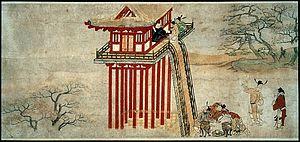
Le Kibi Daijin nittō emaki, littéralement le Rouleau du voyage en Chine du ministre Kibi, est un emaki de la fin du XIIᵉ siècle relatant la légende associée aux voyages du ministre japonais Kibi no Makibi en Chine impériale des Tang au VIIIᵉ siècle. Il est composé d’un long rouleau de papier peint et calligraphié, aujourd’hui séparé en quatre parties qui sont détenues par le musée des beaux-arts de Boston.
L’emaki ou emakimono, noté souvent e-maki, est un système de narration horizontale illustrée dont les origines remontent à l'époque de Nara au VIIIᵉ siècle au Japon, copiant au début leurs pendants chinois bien plus anciens, nommés gakan. Les rouleaux japonais s'en démarquent toutefois distinctement lors des époques de Heian et de Kamakura ; le terme « emaki » désigne par conséquent uniquement les rouleaux narratifs peints japonais.